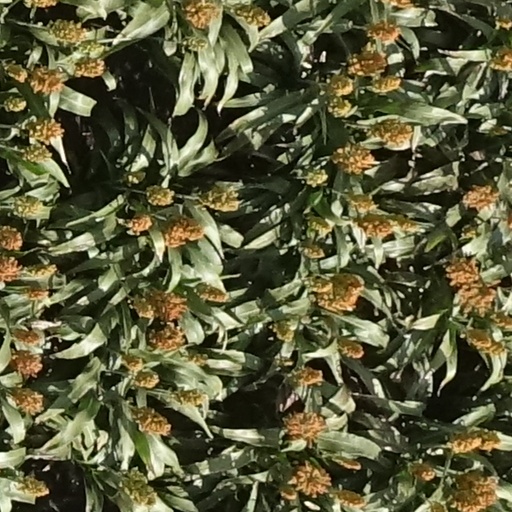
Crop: sorghum